Yuan dynasty

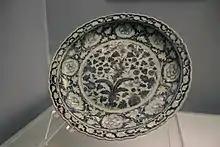
Yuan underglaze blue Jingdezhen porcelain plate

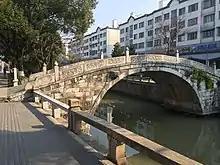
The Yuan dynasty arched bridges of Taicang were built to show the prosperity the city enjoyed under the Yuan.

A rich cultural diversity developed during the Yuan dynasty. The major cultural achievements were the development of drama and the novel and the increased use of the written vernacular. Arts and culture also greatly developed and flourished during the Yuan dynasty. There was a widespread introduction of blue and white painted porcelain, as well as a major change to Chinese painting. The political unity of China and much of central Asia promoted trade between East and West. The Mongols' extensive West Asian and European contacts produced a fair amount of cultural exchange. The other cultures and peoples in the Mongol Empire also very much influenced China. It had significantly eased trade and commerce across Asia until its decline; the communications between Yuan dynasty and its ally and subordinate in Persia, the Ilkhanate, encouraged this development. Buddhism had a great influence in the Yuan government, and the Tibetan-rite Tantric Buddhism had significantly influenced China during this period. The Muslims of the Yuan dynasty introduced Middle Eastern cartography, astronomy, medicine, clothing, and cuisine in East Asia. Eastern crops such as carrots, turnips, new varieties of lemons, eggplants, and melons, high-quality granulated sugar, and cotton were all either introduced or successfully popularized during the Yuan dynasty.